John Gianelli

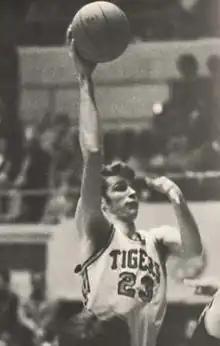
Gianelli as a junior at Pacific

John Arec Gianelli (born June 10, 1950) is an American former professional basketball player. At a height of tall, he played at the power forward and center positions. He played eight seasons (from 1972 to 1980) in the National Basketball Association (NBA) with the New York Knicks, Buffalo Braves, Milwaukee Bucks, and Utah Jazz.